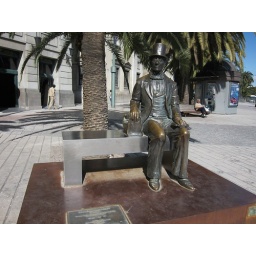
Sitting on the bench, and carry a bird in the bag